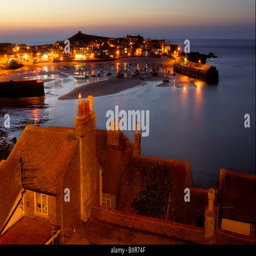
view at dusk across the harbour